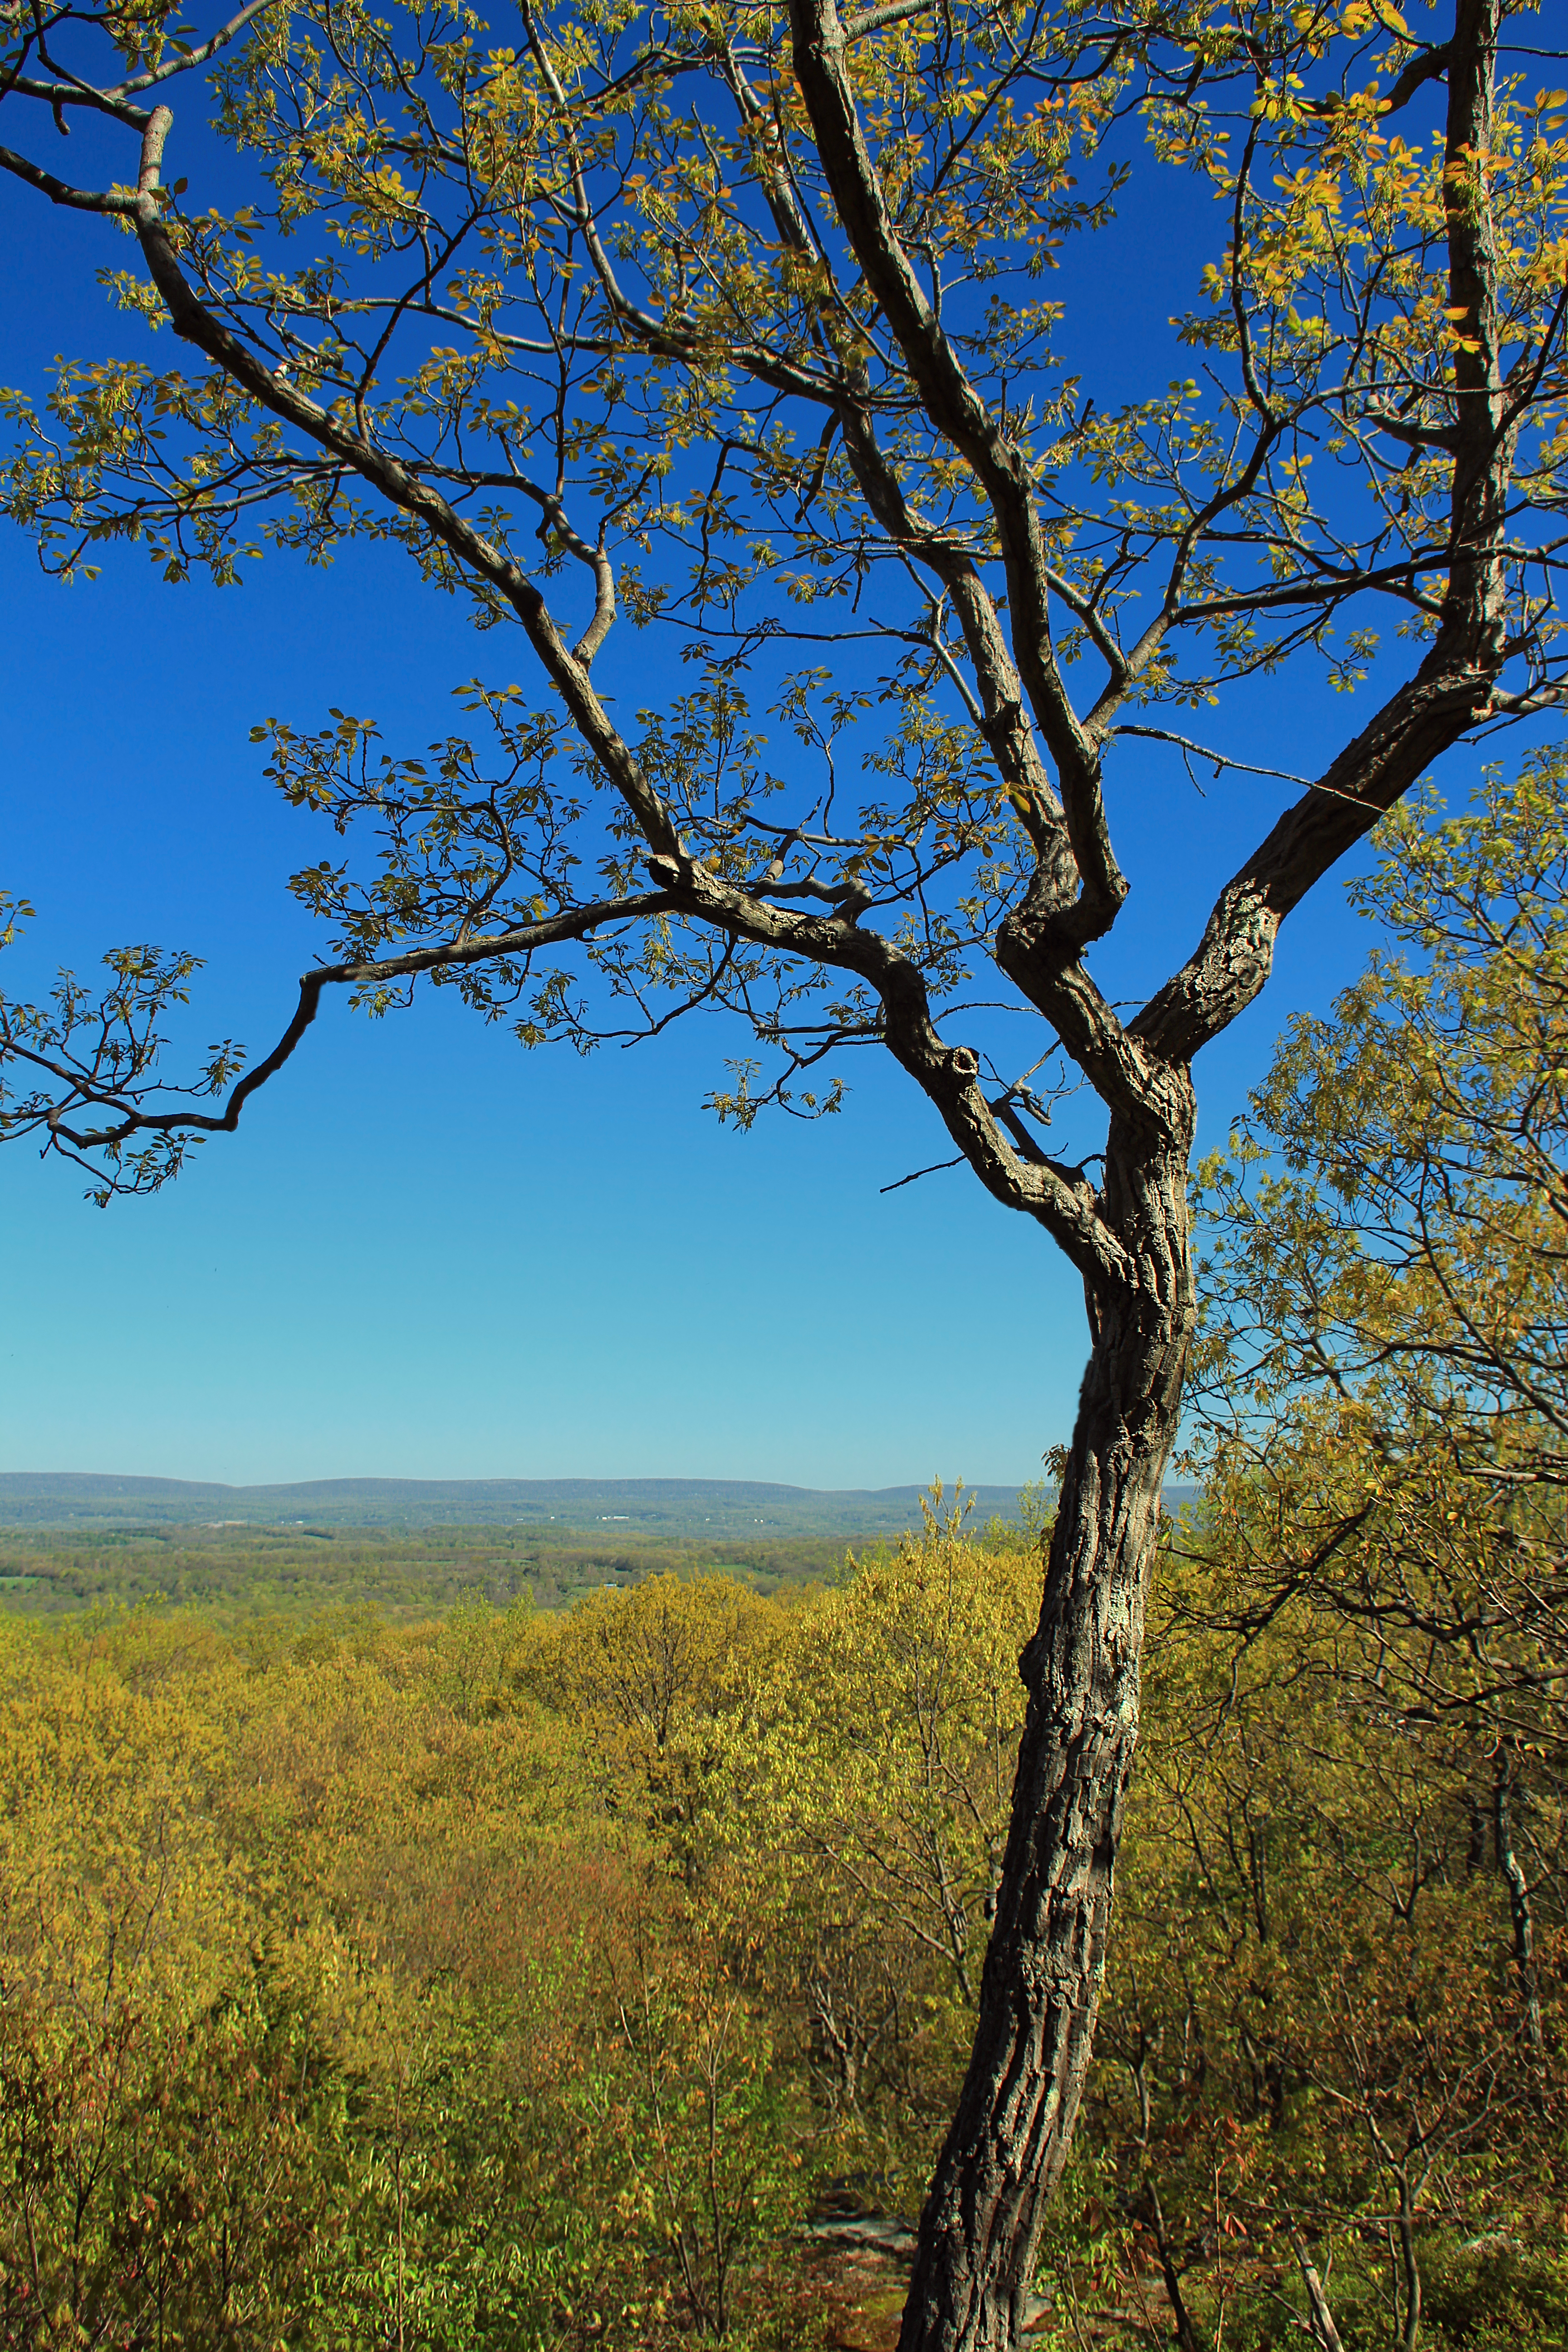
landscape, tree, nature, forest, branch, blossom, plant, hiking, meadow, sunlight, leaf, flower, valley, spring, autumn, season, trees, hills, creativecommons, mountains, appalachianmountains, deciduous, greatvalley, newjersey, warrencounty, jennyjumpmountain, jennyjumpstateforest, jennyjumpstatepark, woodland, habitat, ecosystem, natural environment, woody plant